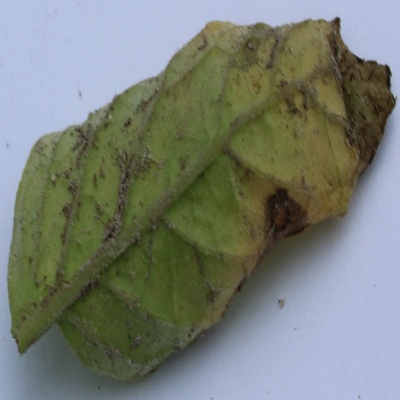
Crop: Tomato
Condition: leaf blight